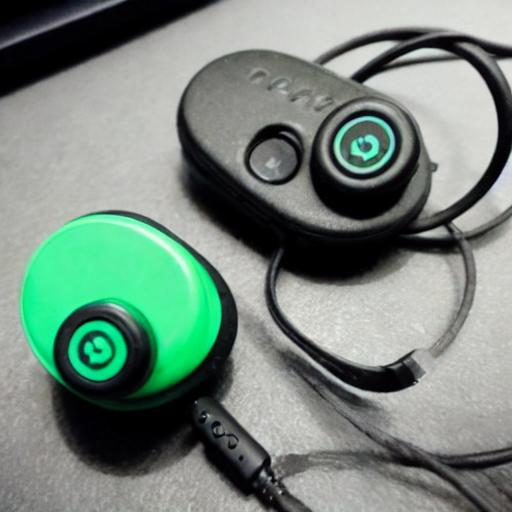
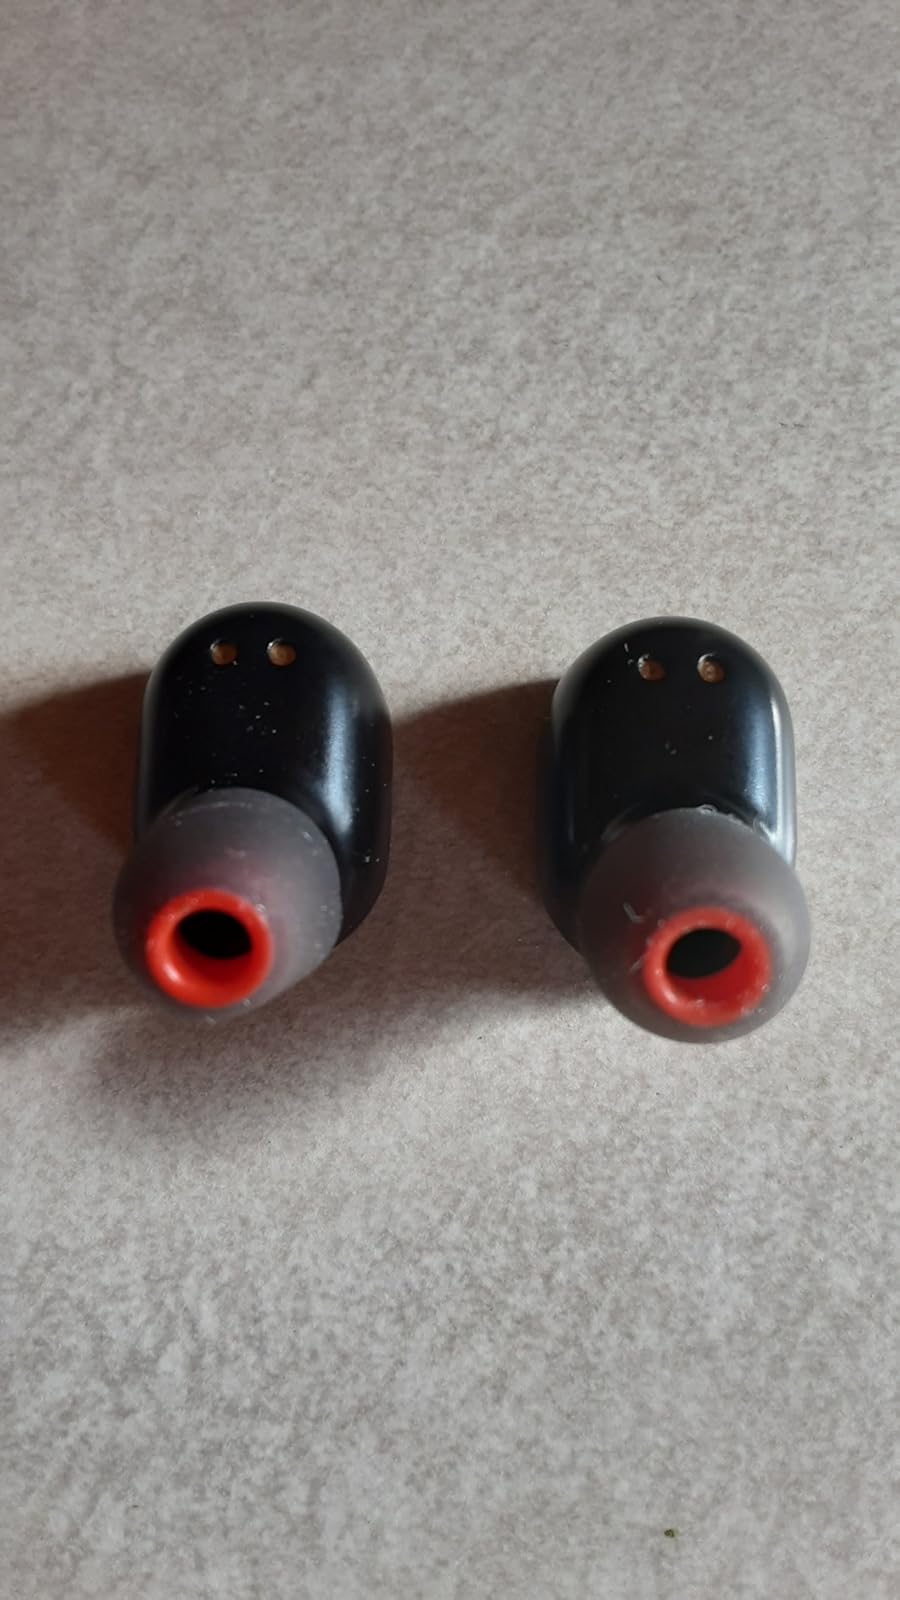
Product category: earbuds
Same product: no